170 Hz

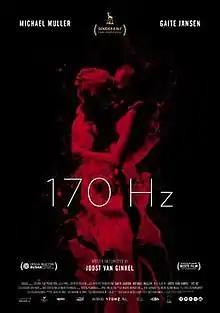
Film poster

170 Hz is a Dutch film about the love of two deaf teenagers. Although some dialogues are in Dutch, most of it is in Dutch Sign Language and subtitled. The film was first presented on the Dutch Film Festival in September 2011, and was released theatrically on 1 March 2012. The title refers to the frequency of 170 Hertz, the highest frequency which still can be heard by main character Nick (e.g. the sound of a motor bike).